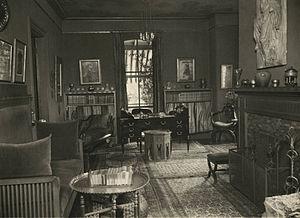
Martha Carey Thomas, née le 2 janvier 1857 et morte le 2 décembre 1935, est une linguiste et féministe américaine. Elle est connue en tant que suffragette et militante pour les droits des femmes. Elle dirige le Bryn Mawr College pendant près de 40 ans.